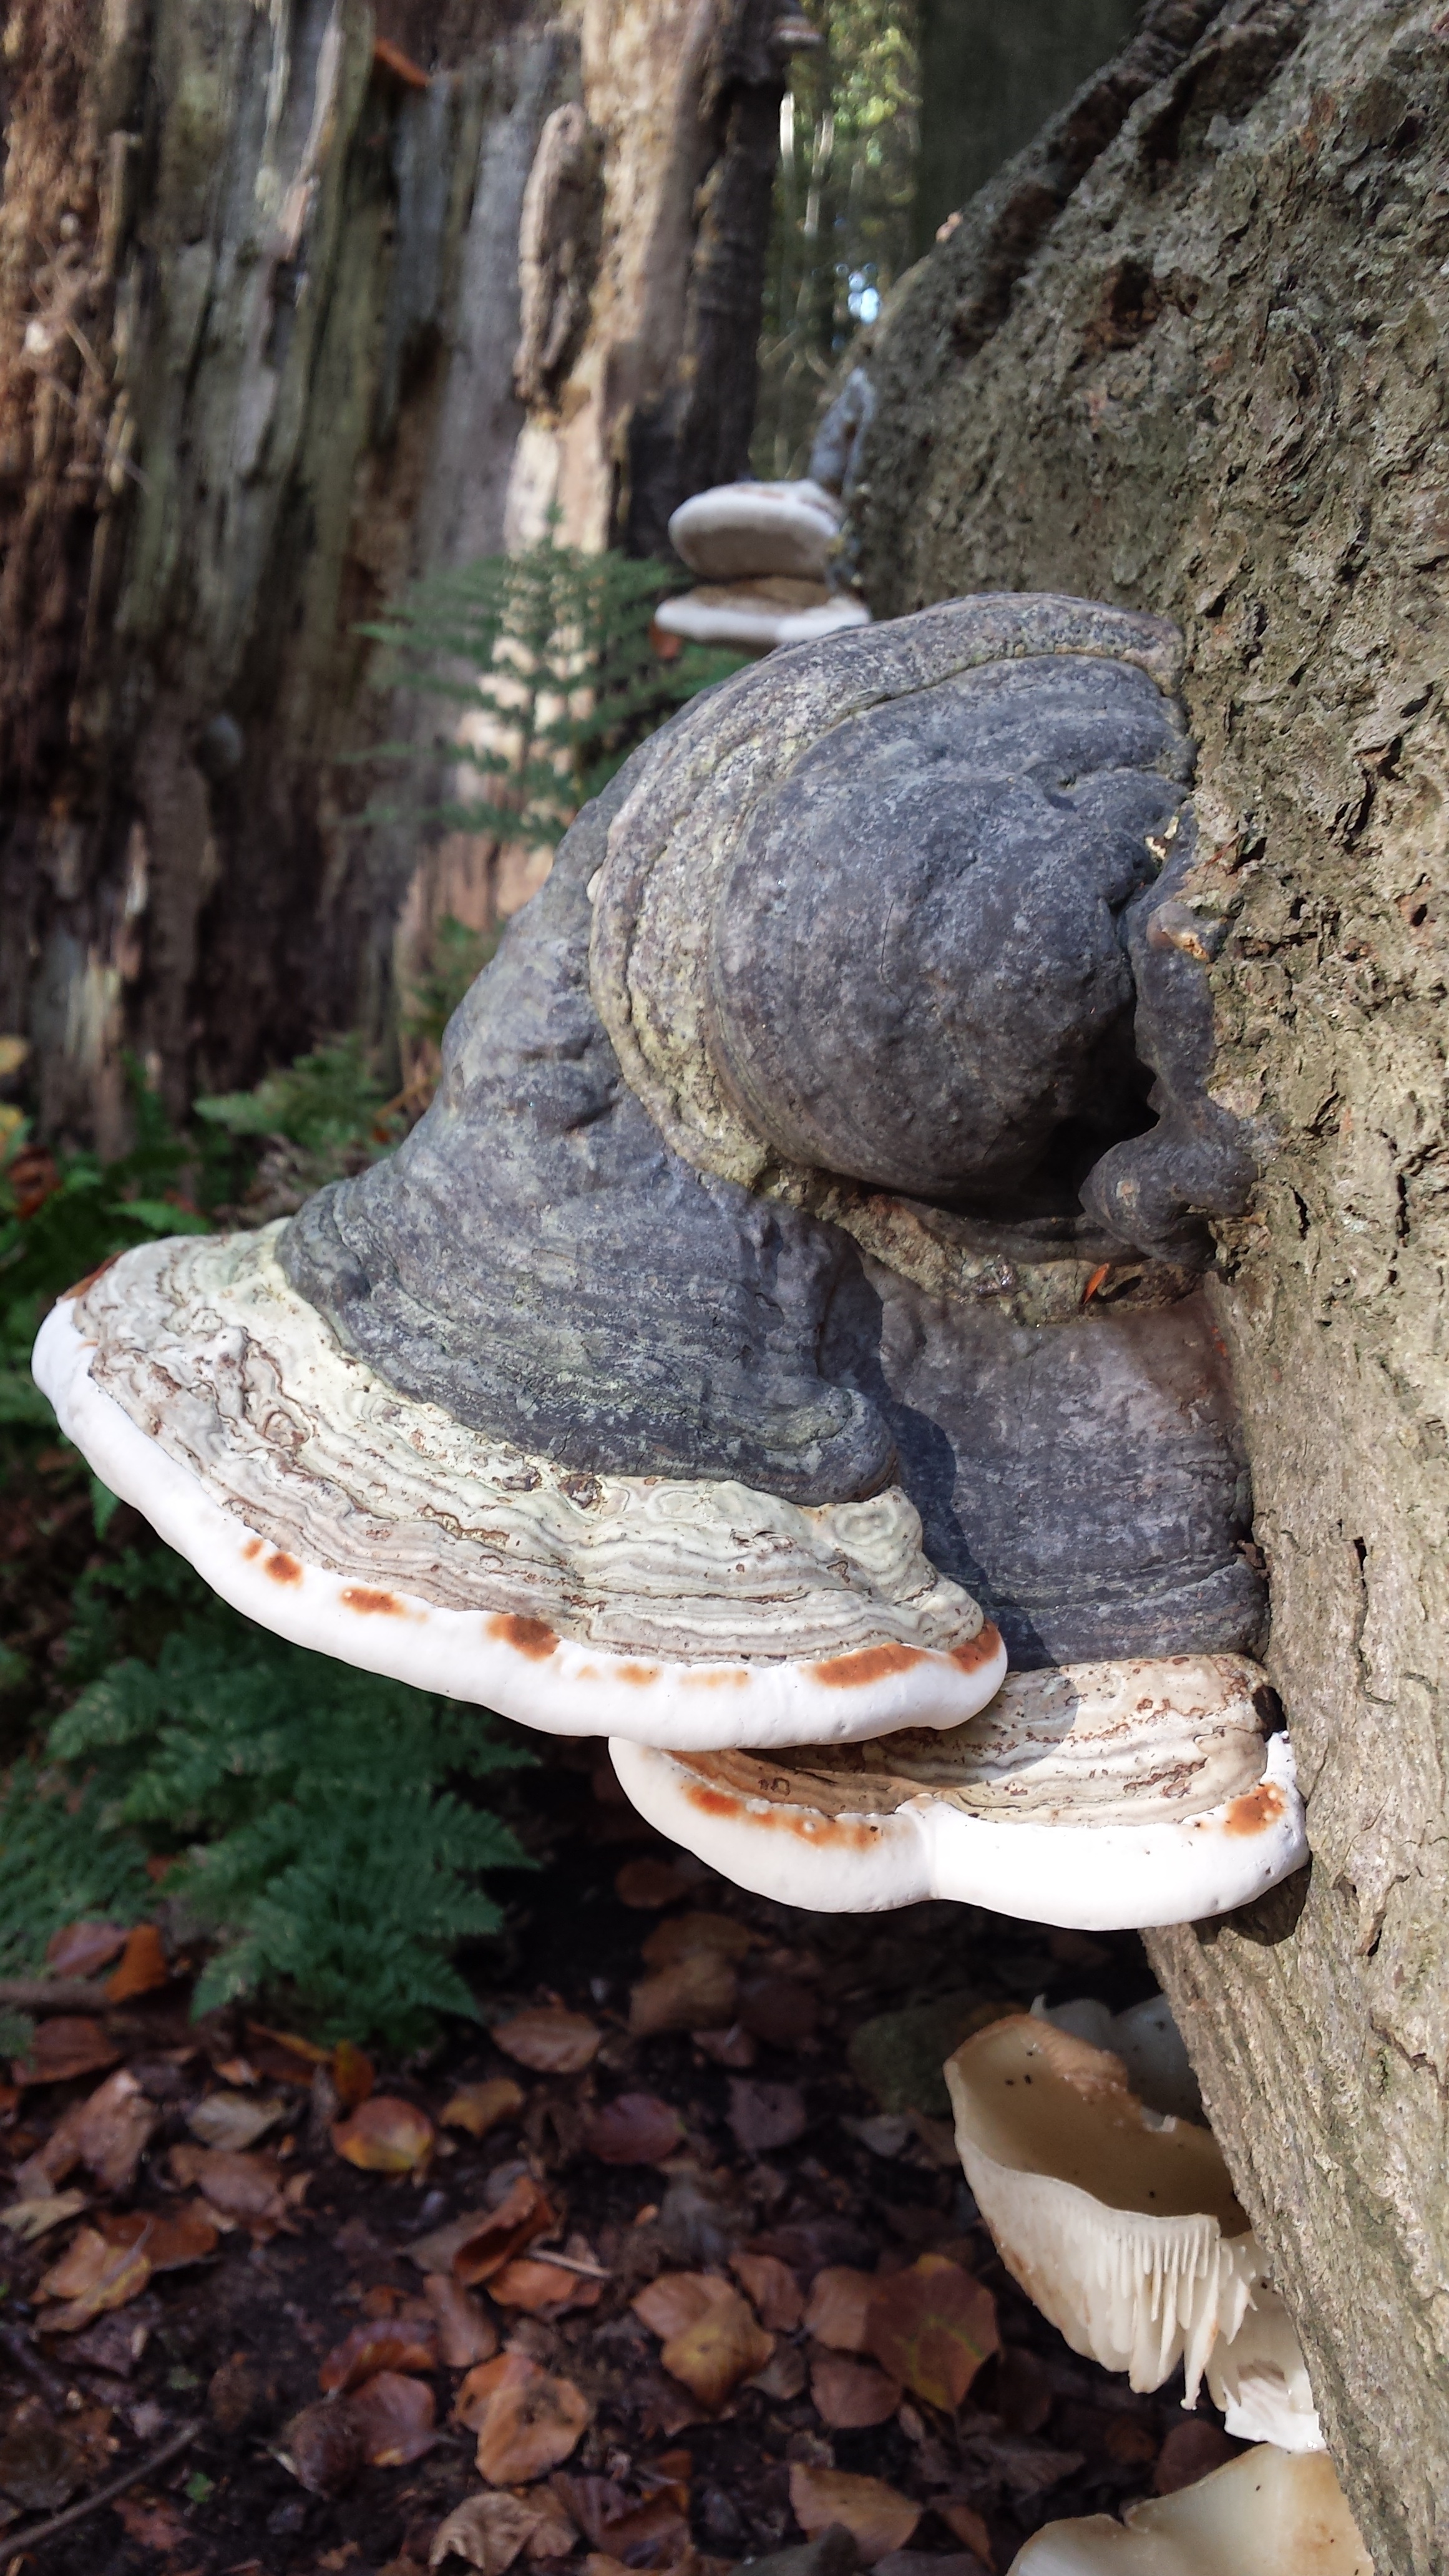
tree, nature, forest, rock, wood, trunk, autumn, mushroom, fungus, punk, woodland, mold, infested tree, oyster mushroom, medicinal mushroom, penny bun